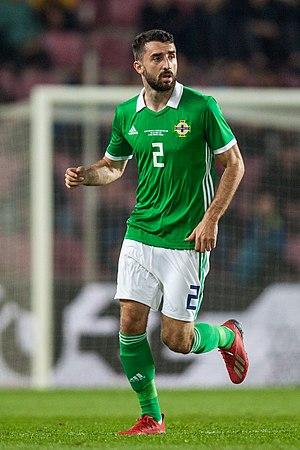
Conor McLaughlin est un footballeur international nord-irlandais. Il joue au poste de défenseur pour le club de Sunderland. Il est le frère aîné de Ryan McLaughlin.